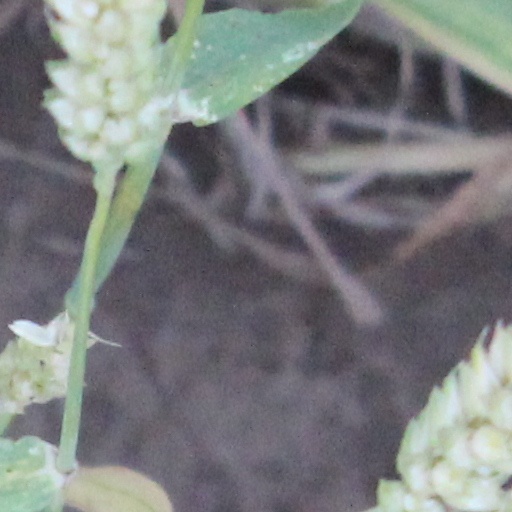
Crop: wheat